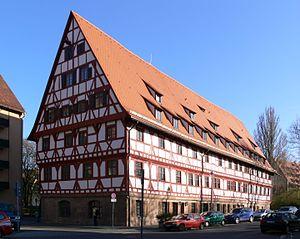
Le Weinstadel est un bâtiment de la ville médiévale et impériale de Nuremberg. C'est l'un des monuments les plus célèbres de la partie nord de la vieille ville de Nuremberg qui constitue une étape sur le mile historique de Nuremberg. Le nom Weinstadel est dérivé de sa fonction d'ancien entrepôt de vin de la ville impériale, qui a été consacré vers 1571 au rez-de-chaussée du bâtiment principal.